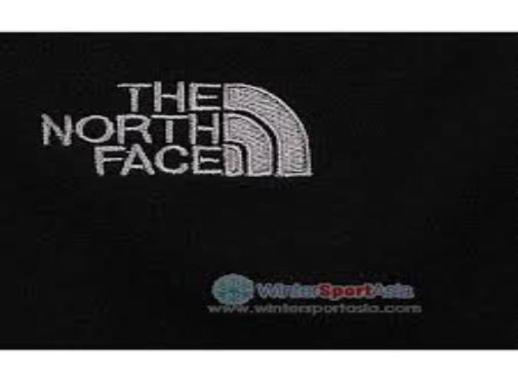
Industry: Clothes